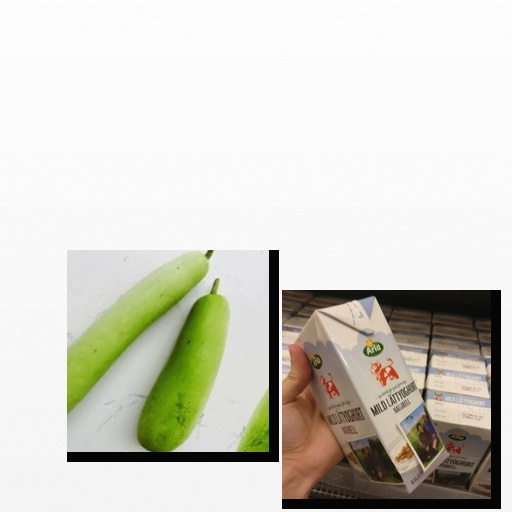
Food items: natural_low_fat_yogurt, bottle_gourd